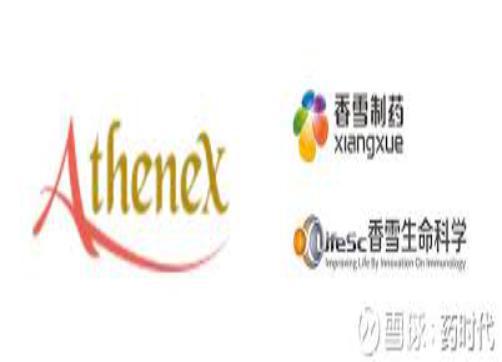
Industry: Medical